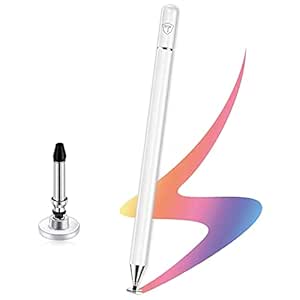
Tukzer Capacitive Stylus Pen for Touch Screens Devices
Category: Electronics
Price: 349 (list price: 999)
Rating: 3.8 (16,557 ratings)
About this product: MAGNETIC DESIGN- Tukzer magnetic capacitive touch screen stylus pen not only you can unscrew the small cap in the tail end of the pen to store a spare disc tip for an emergency situation when the disc is broken or lost but also both the head end and the tail end of the stylus pen are lined with a magnet, so the cap will be absorbed by the magnetic when you just put the cap close to either end|PRECISION - The stylus pen for iPad transparent disc allows you to see exactly where your mark is pointing and gives you supreme accuracy. You will be able to use your device in a way that is just not possible with a regular stylus.|CONVENIENCE - Special hidden disc tips design. The replacement disc tip is hidden inside the pen cap. It can make sure you can use the pen for emergency situations when the disc is broken or lost.|WIDELY COMPATIBLE - Disc Stylus is widely compatible with all touch enabled Devices  7mm Plastic Tip with Conductive material compatible with iPhones, iPad, Android Phones, Android Tabs, Microsoft Surface etc.|DIMENSIONS - 168mm Length. Comes with 6 Months